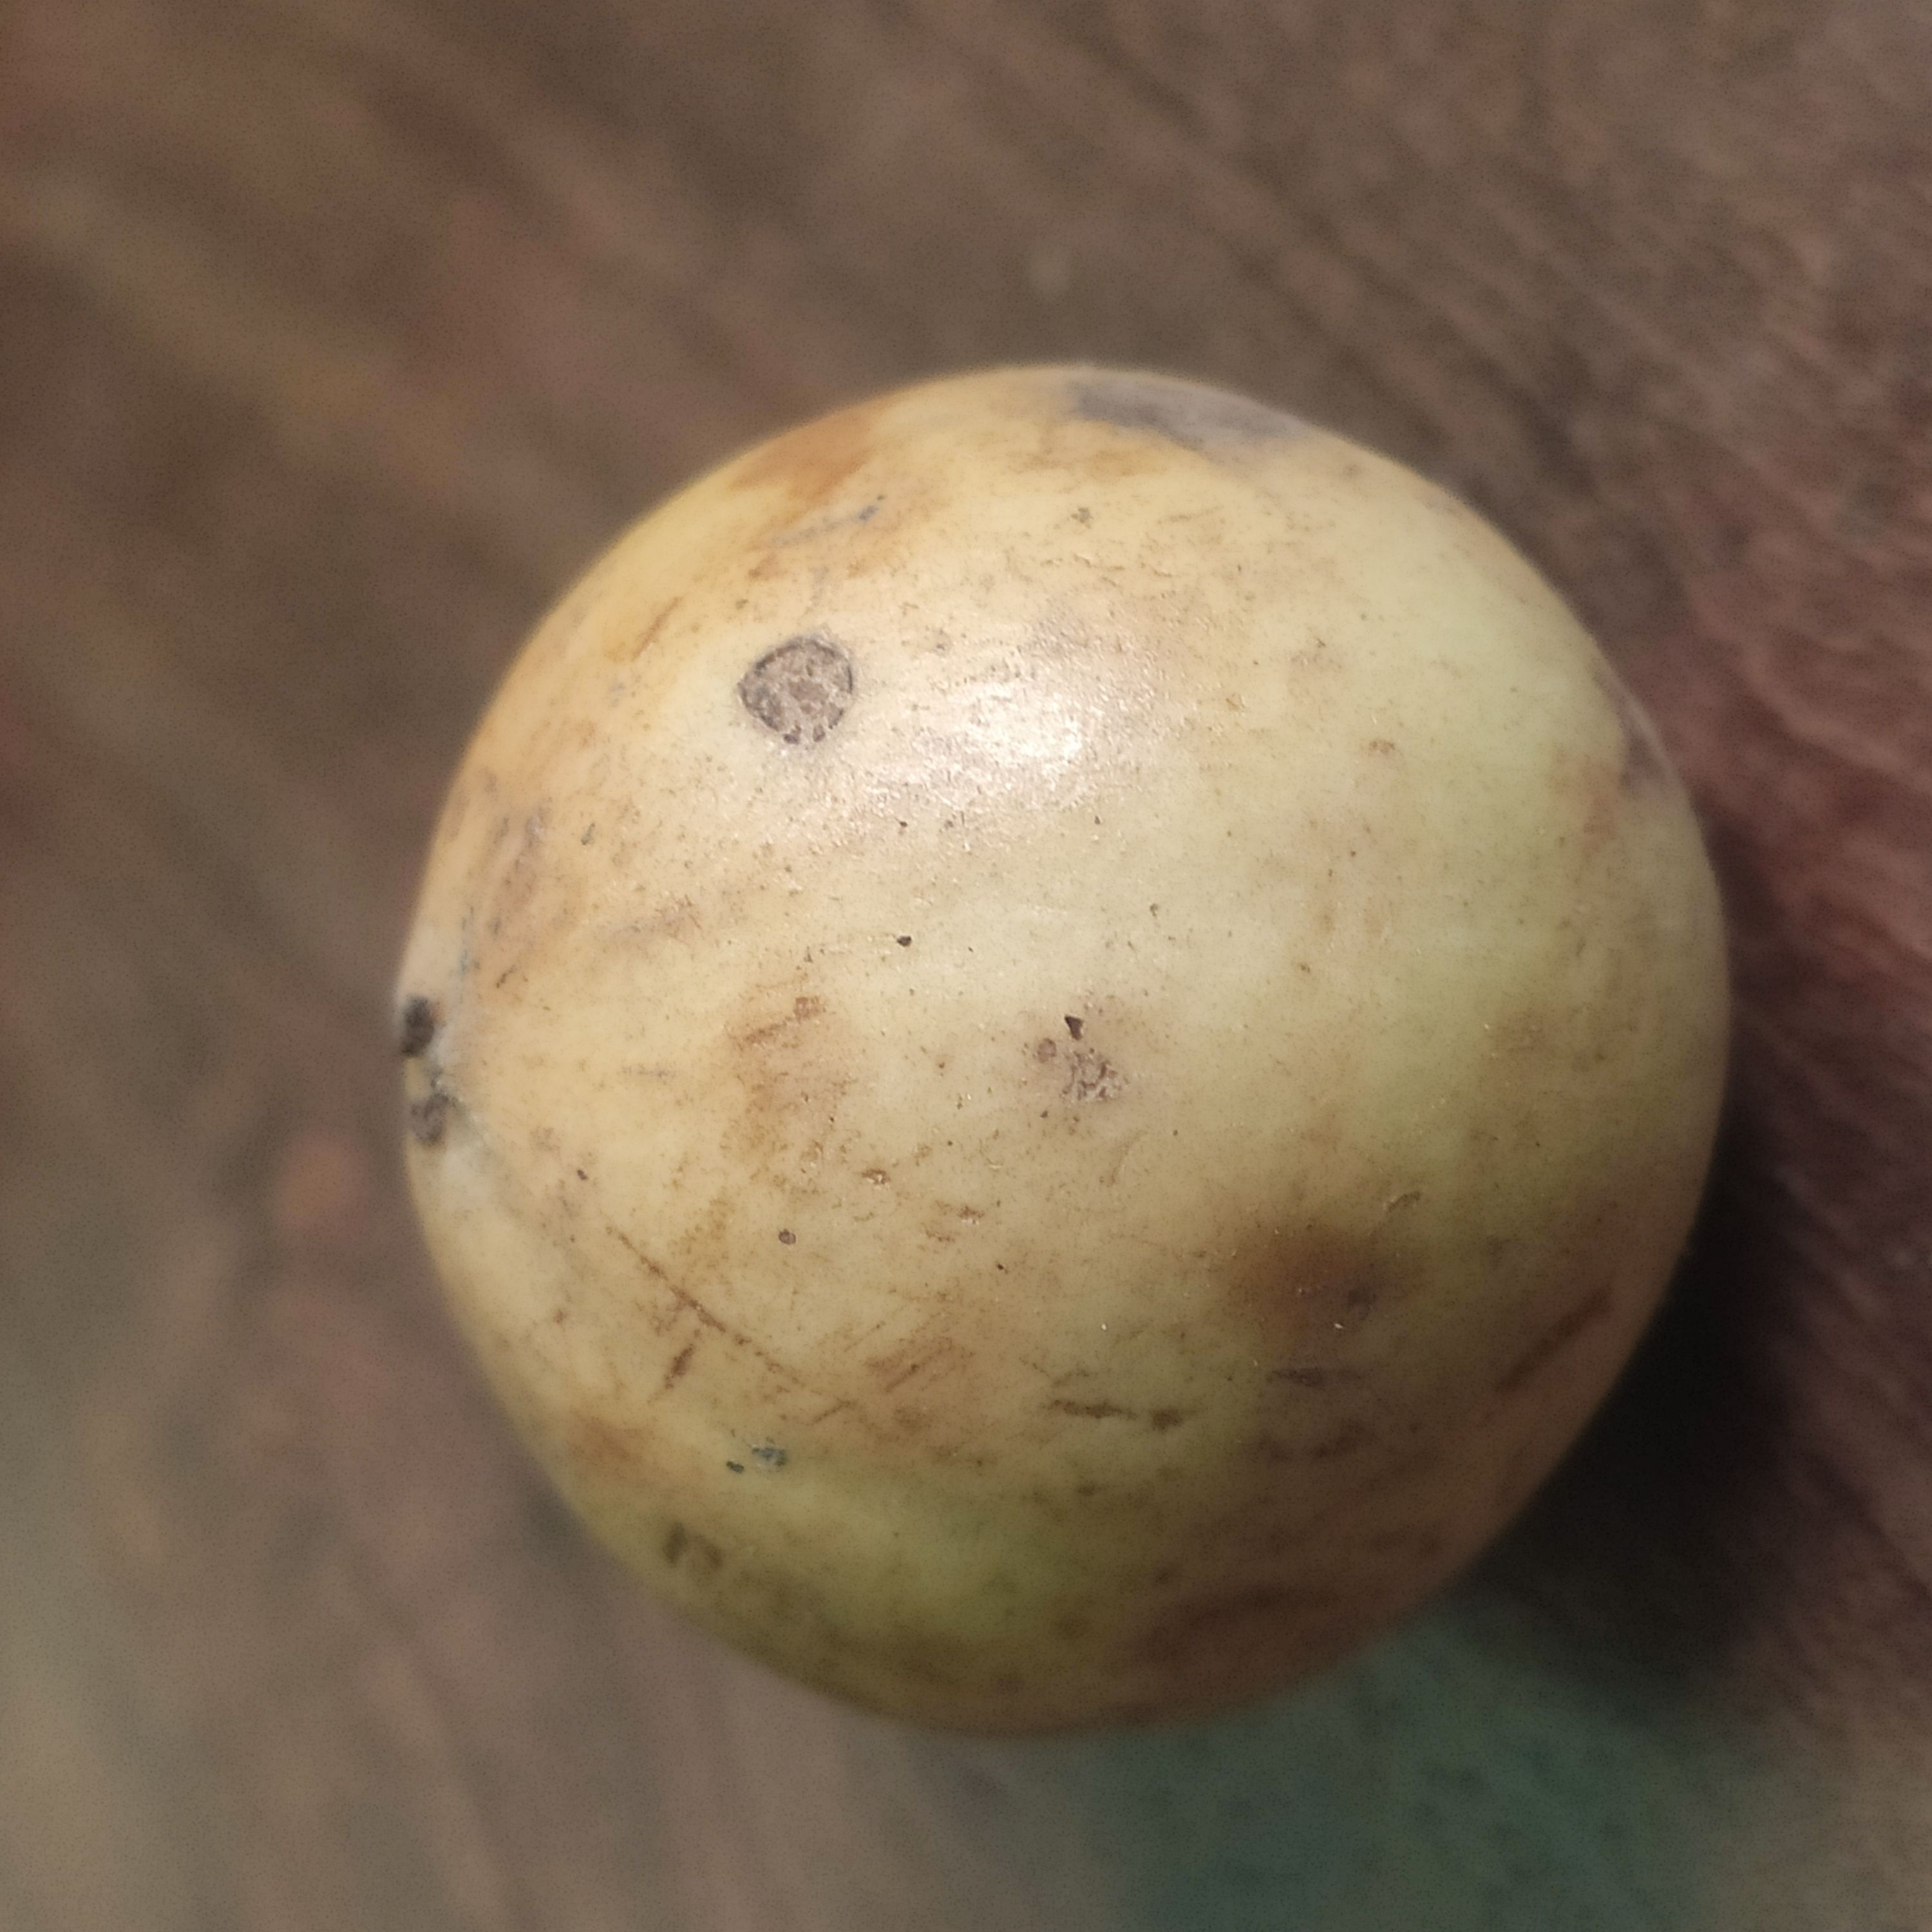
Fruit: burmese-grape
Grade: 2nd-grade